List of endemic flora of Puerto Rico

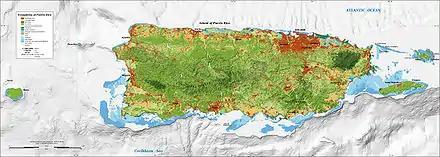
Map of the ecosystems of Puerto Rico

This is a list of the endemic flora of Puerto Rico. This list is sorted in alphabetical order by plant family and binomial names.